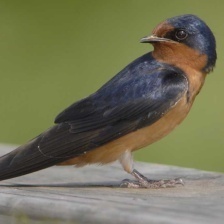
Species: BARN SWALLOW
Scientific name: HIRUNDO RUSTICA